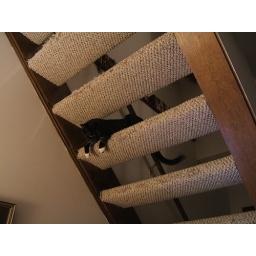
Mom's cat &amp;quot;Pookins&amp;quot; looking down over the computer desk